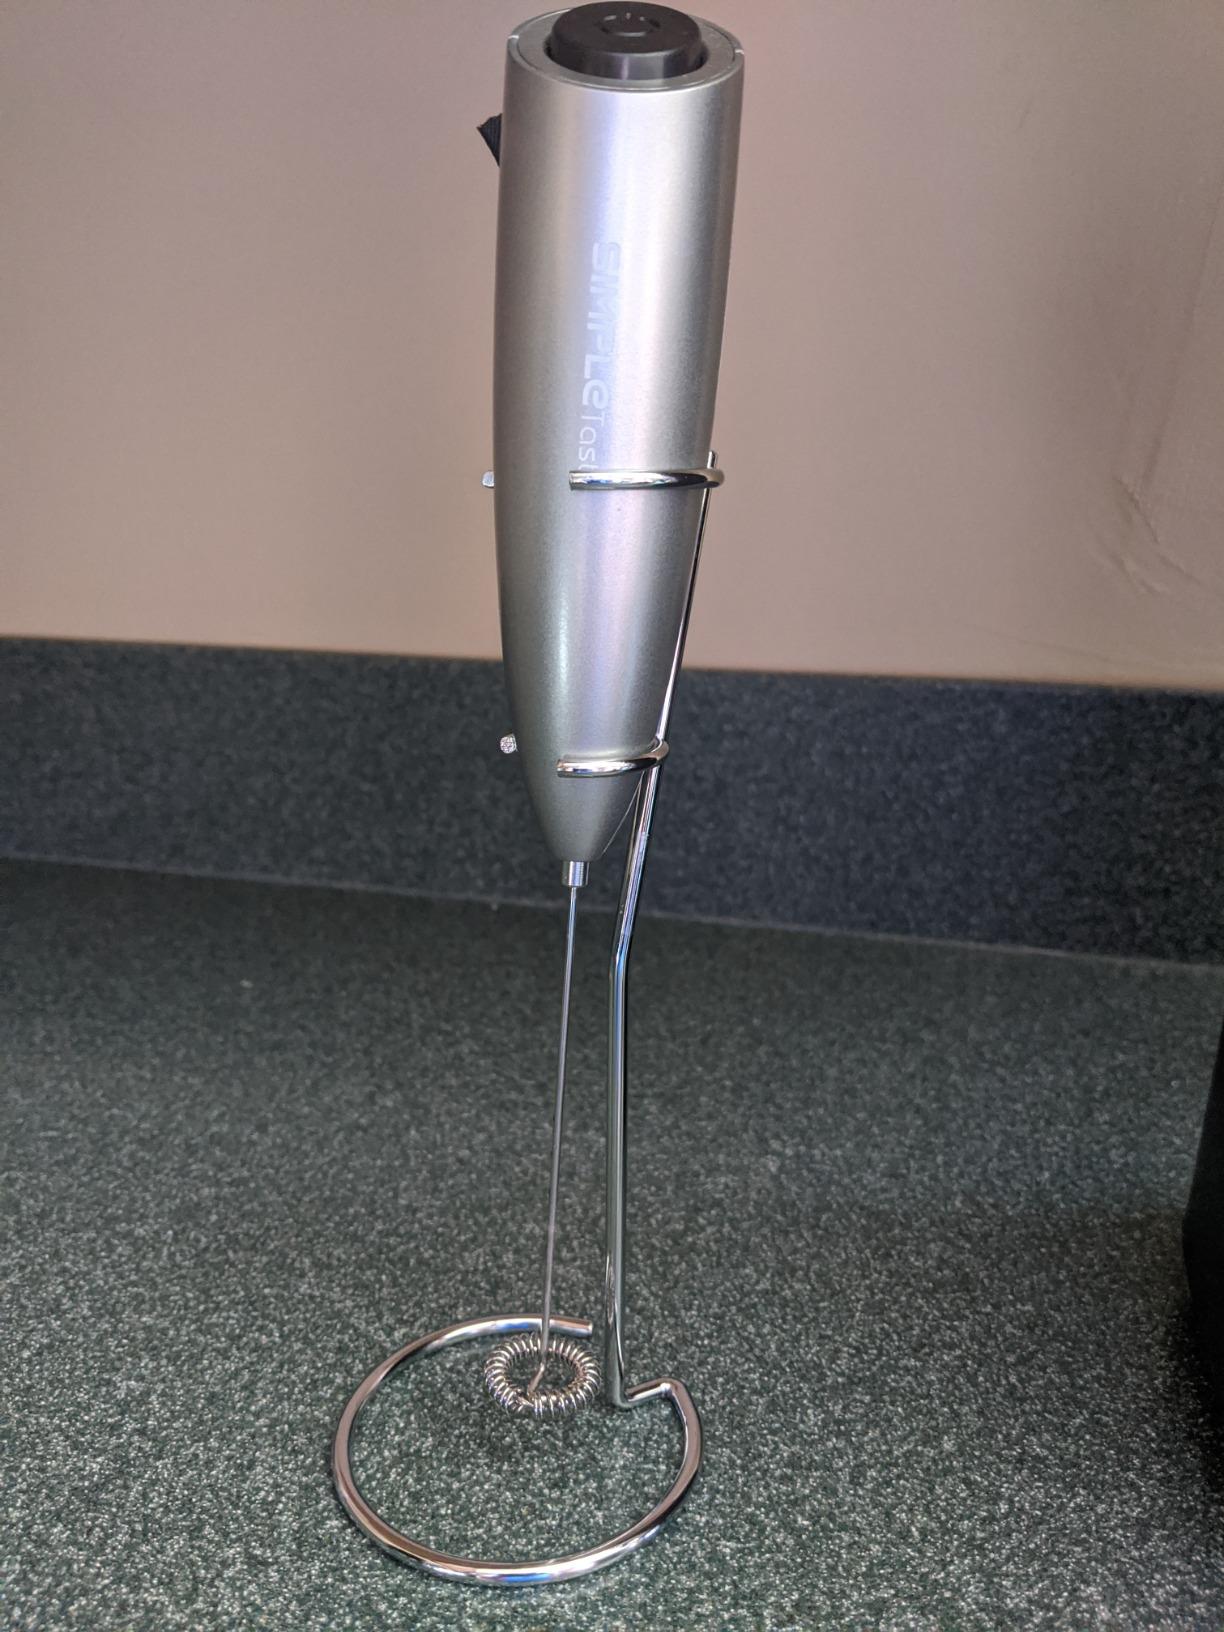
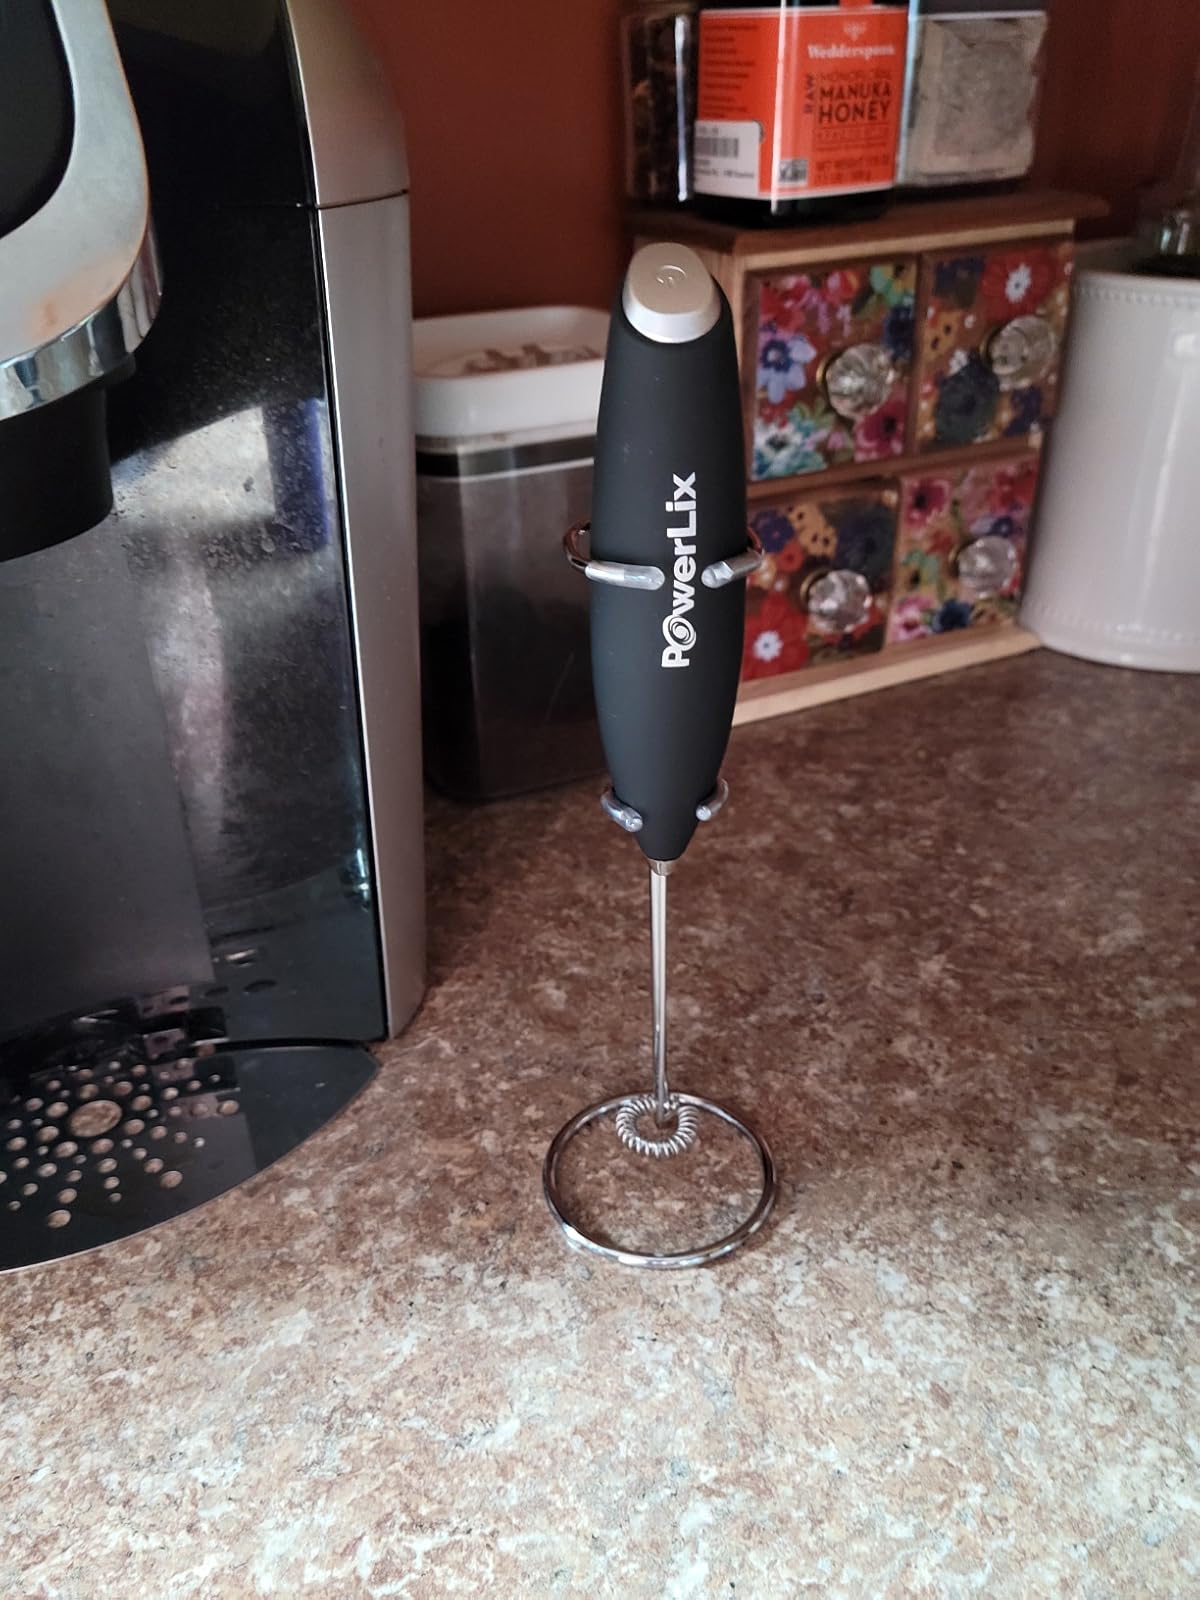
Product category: items_mixer
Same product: no